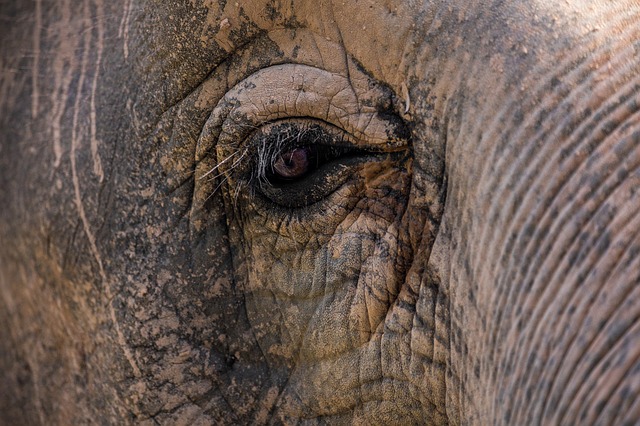
Label: elephant